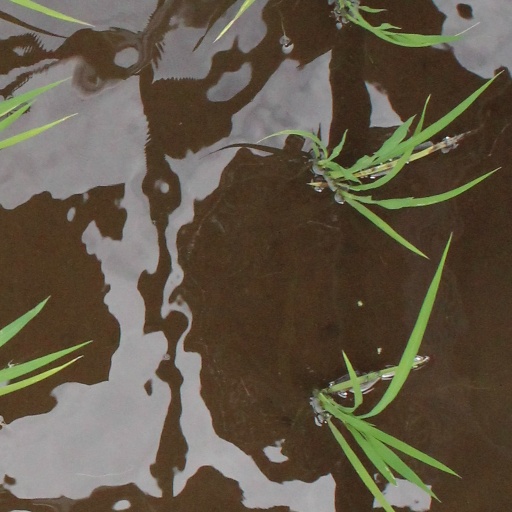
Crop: rice